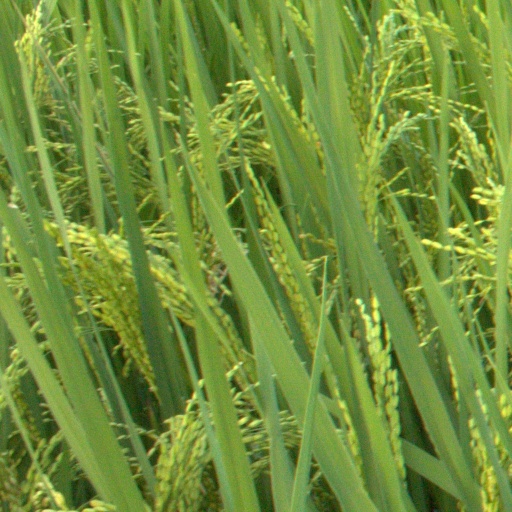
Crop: rice